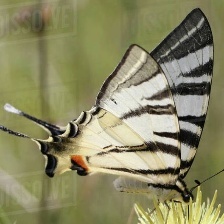
Species: SCARCE SWALLOW